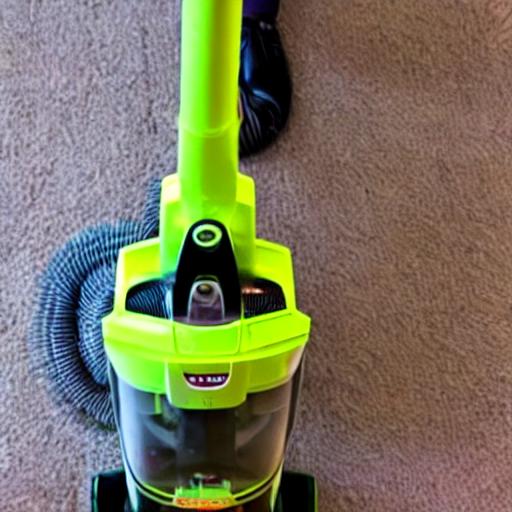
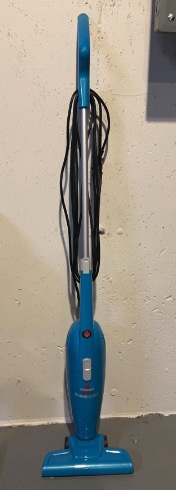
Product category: items_vacuum
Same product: no